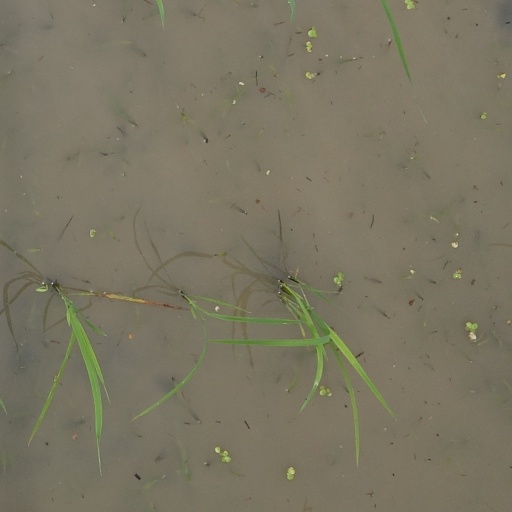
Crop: rice